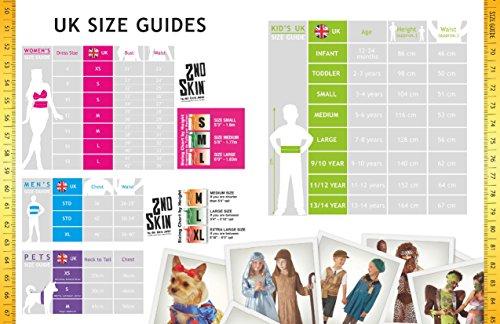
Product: Rubie's Star Wars Female Stormtrooper
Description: Rubies.
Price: $105.00